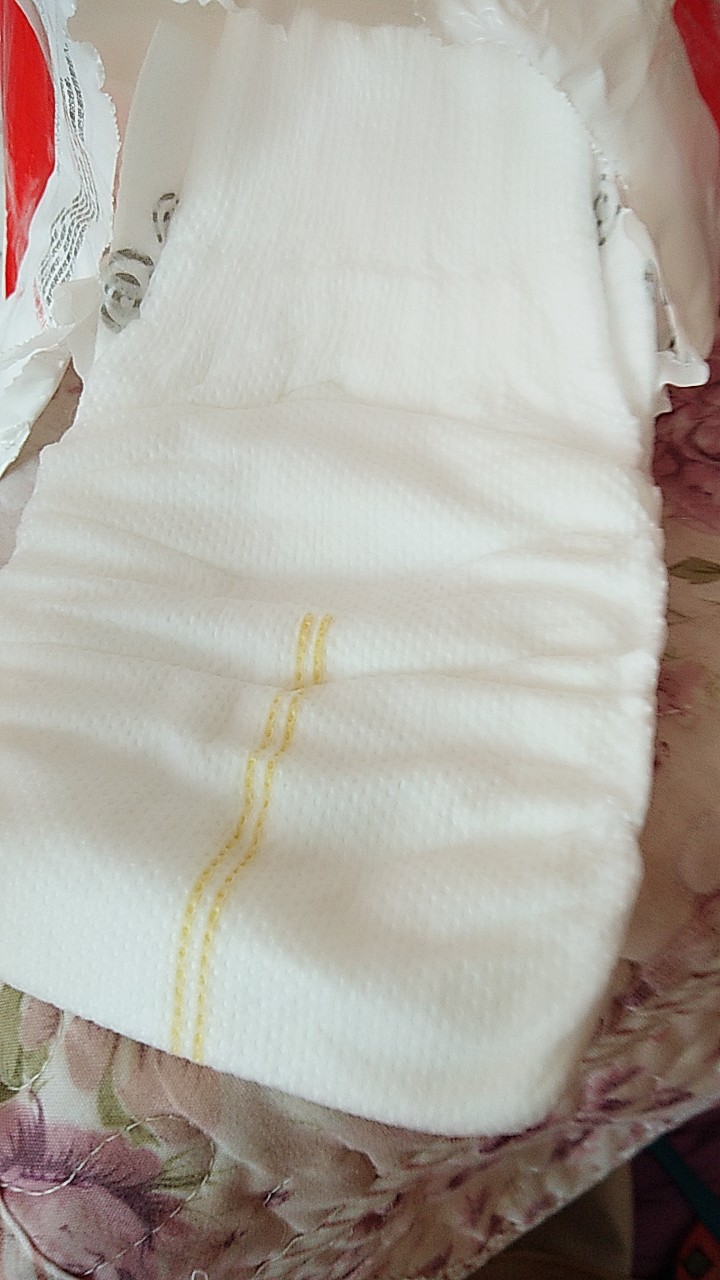
Label: trash